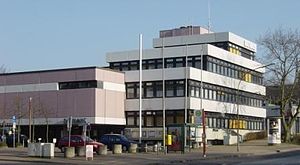
Barsbüttel
Rådhuset i Barsbuettel
Barsbüttel er en by i det nordlige Tyskland, beliggende under Kreis Stormarn i den sydøstlige del af delstaten Slesvig-Holsten.